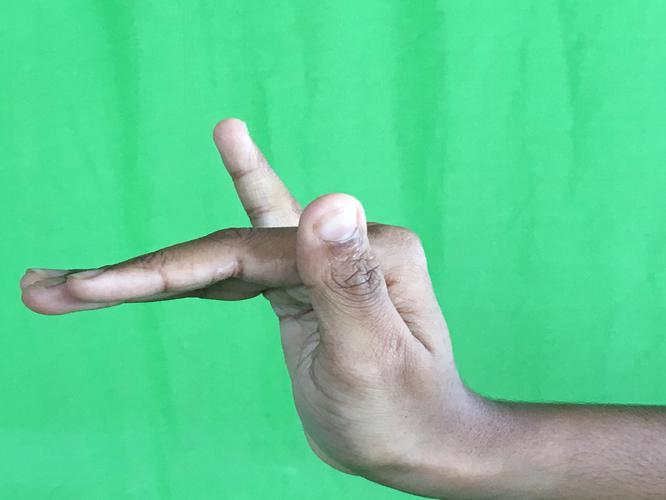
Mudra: Mrigasirsha
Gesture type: single_hand